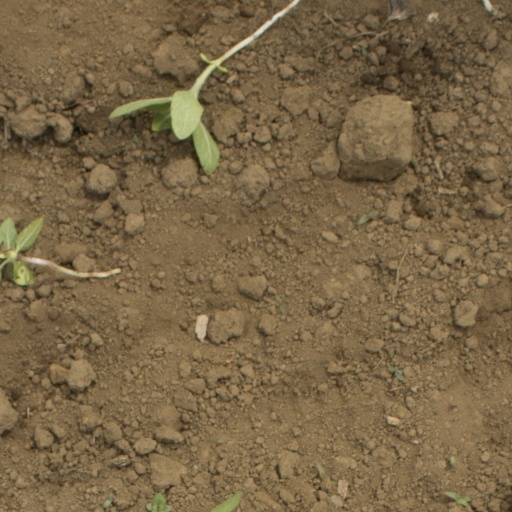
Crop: Jerusalem artichoke